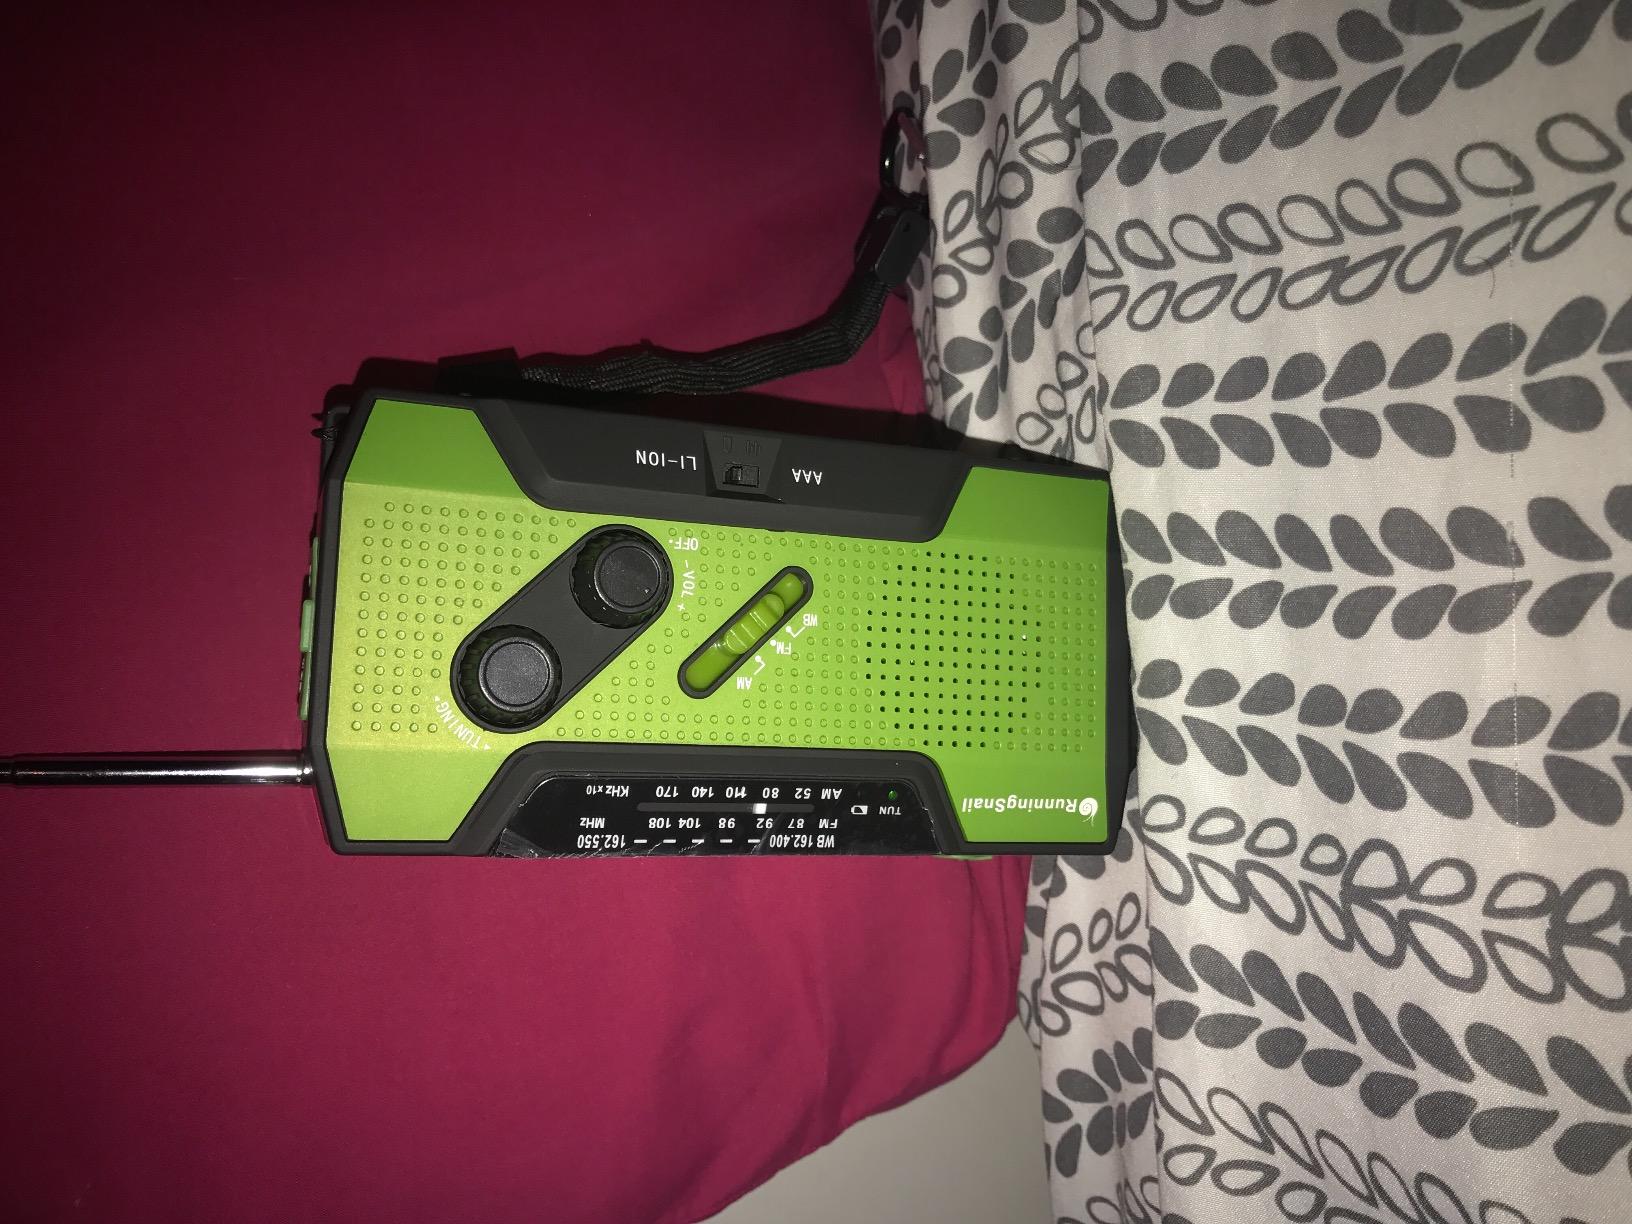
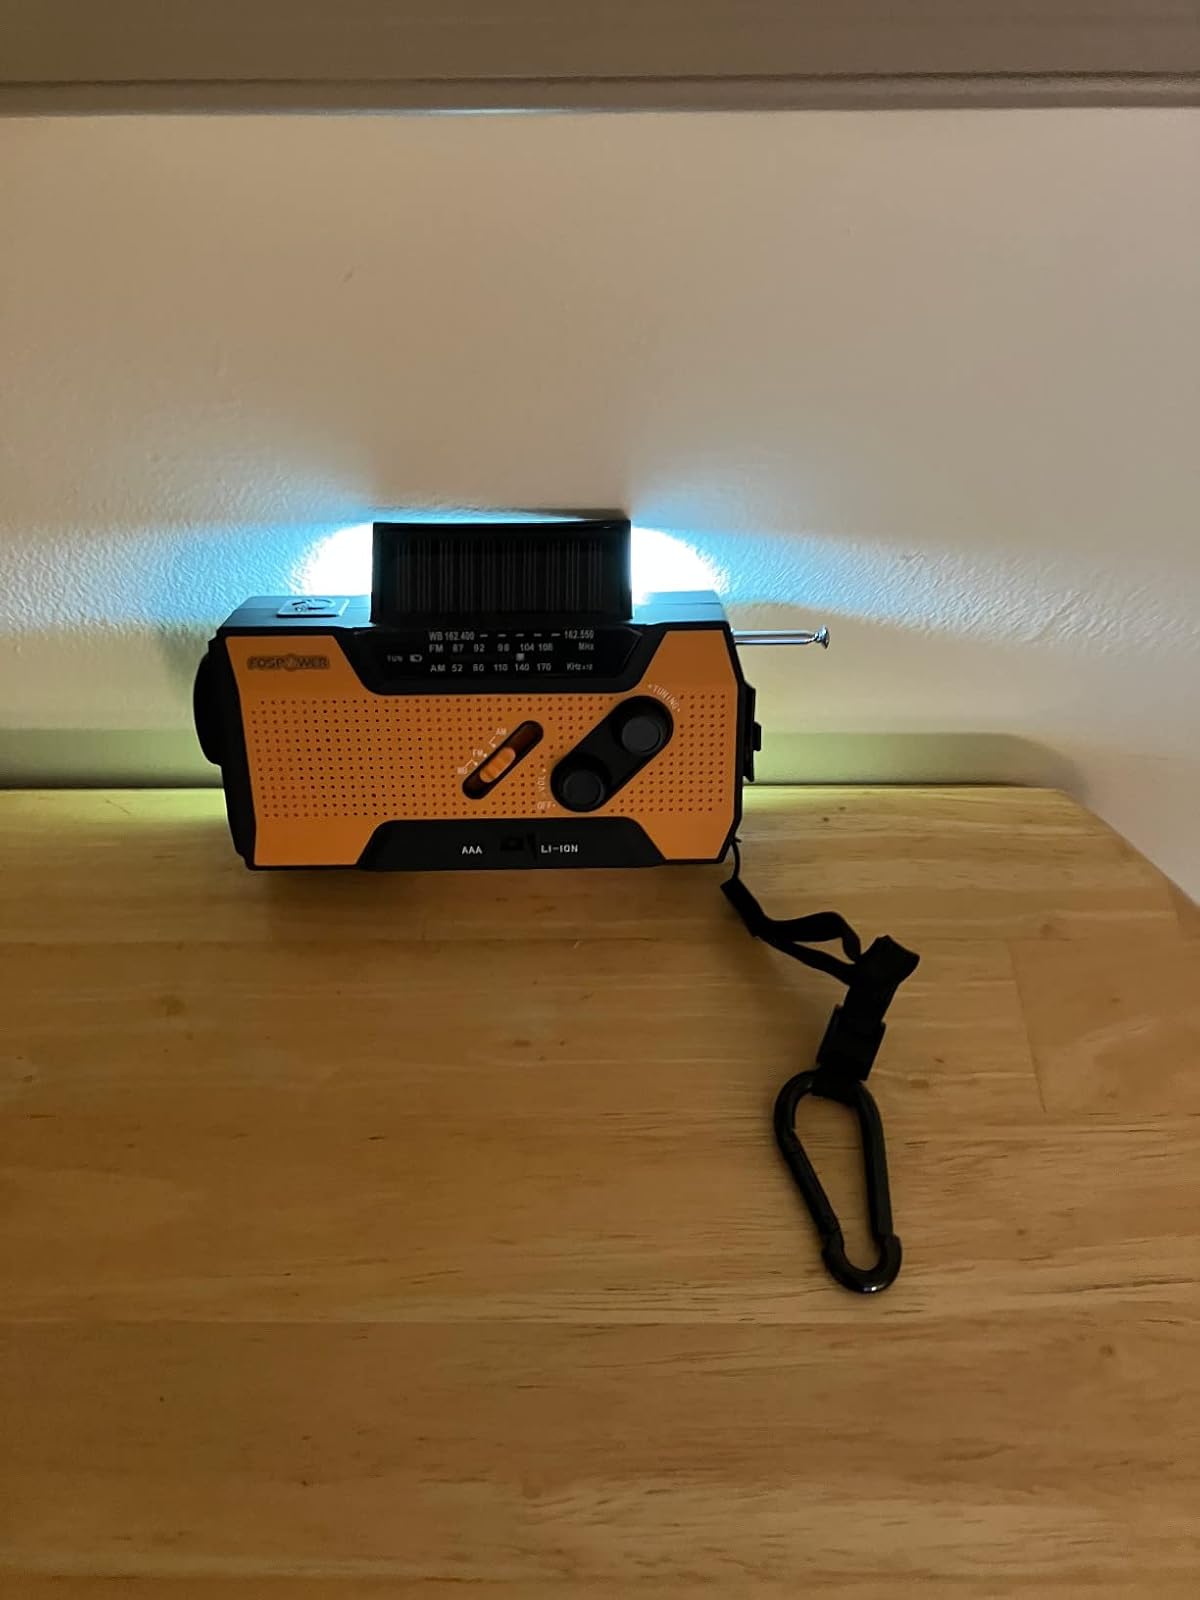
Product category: radio
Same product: no